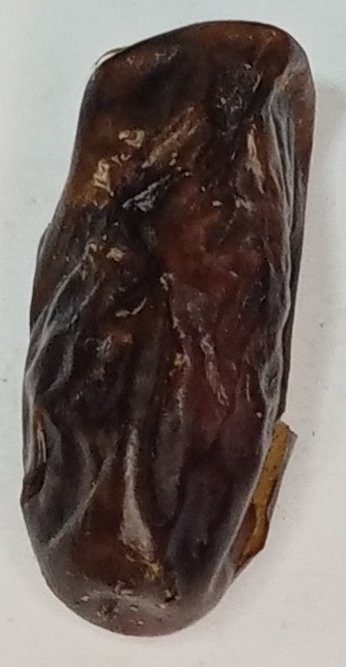
Variety: gajar
Size: large
Grade: grade-1